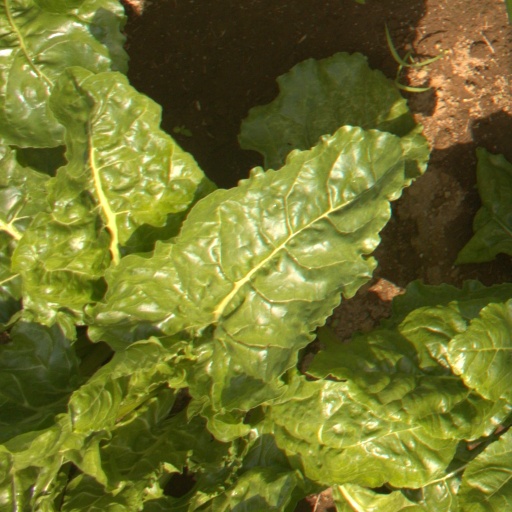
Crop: sugar beet